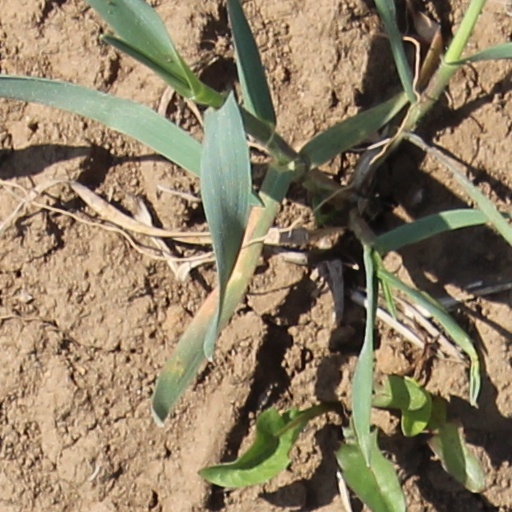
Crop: wheat